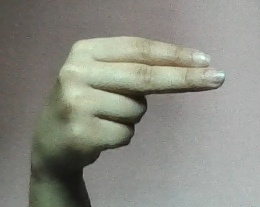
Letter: ain